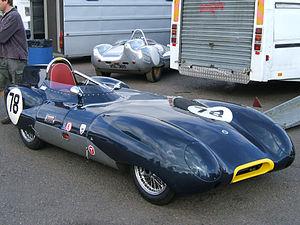
La Lotus Eleven est une voiture de piste conçue par le constructeur britannique Lotus pour les épreuves d'endurance et de sprint en petites cylindrées.